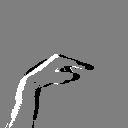
ASL letter: g